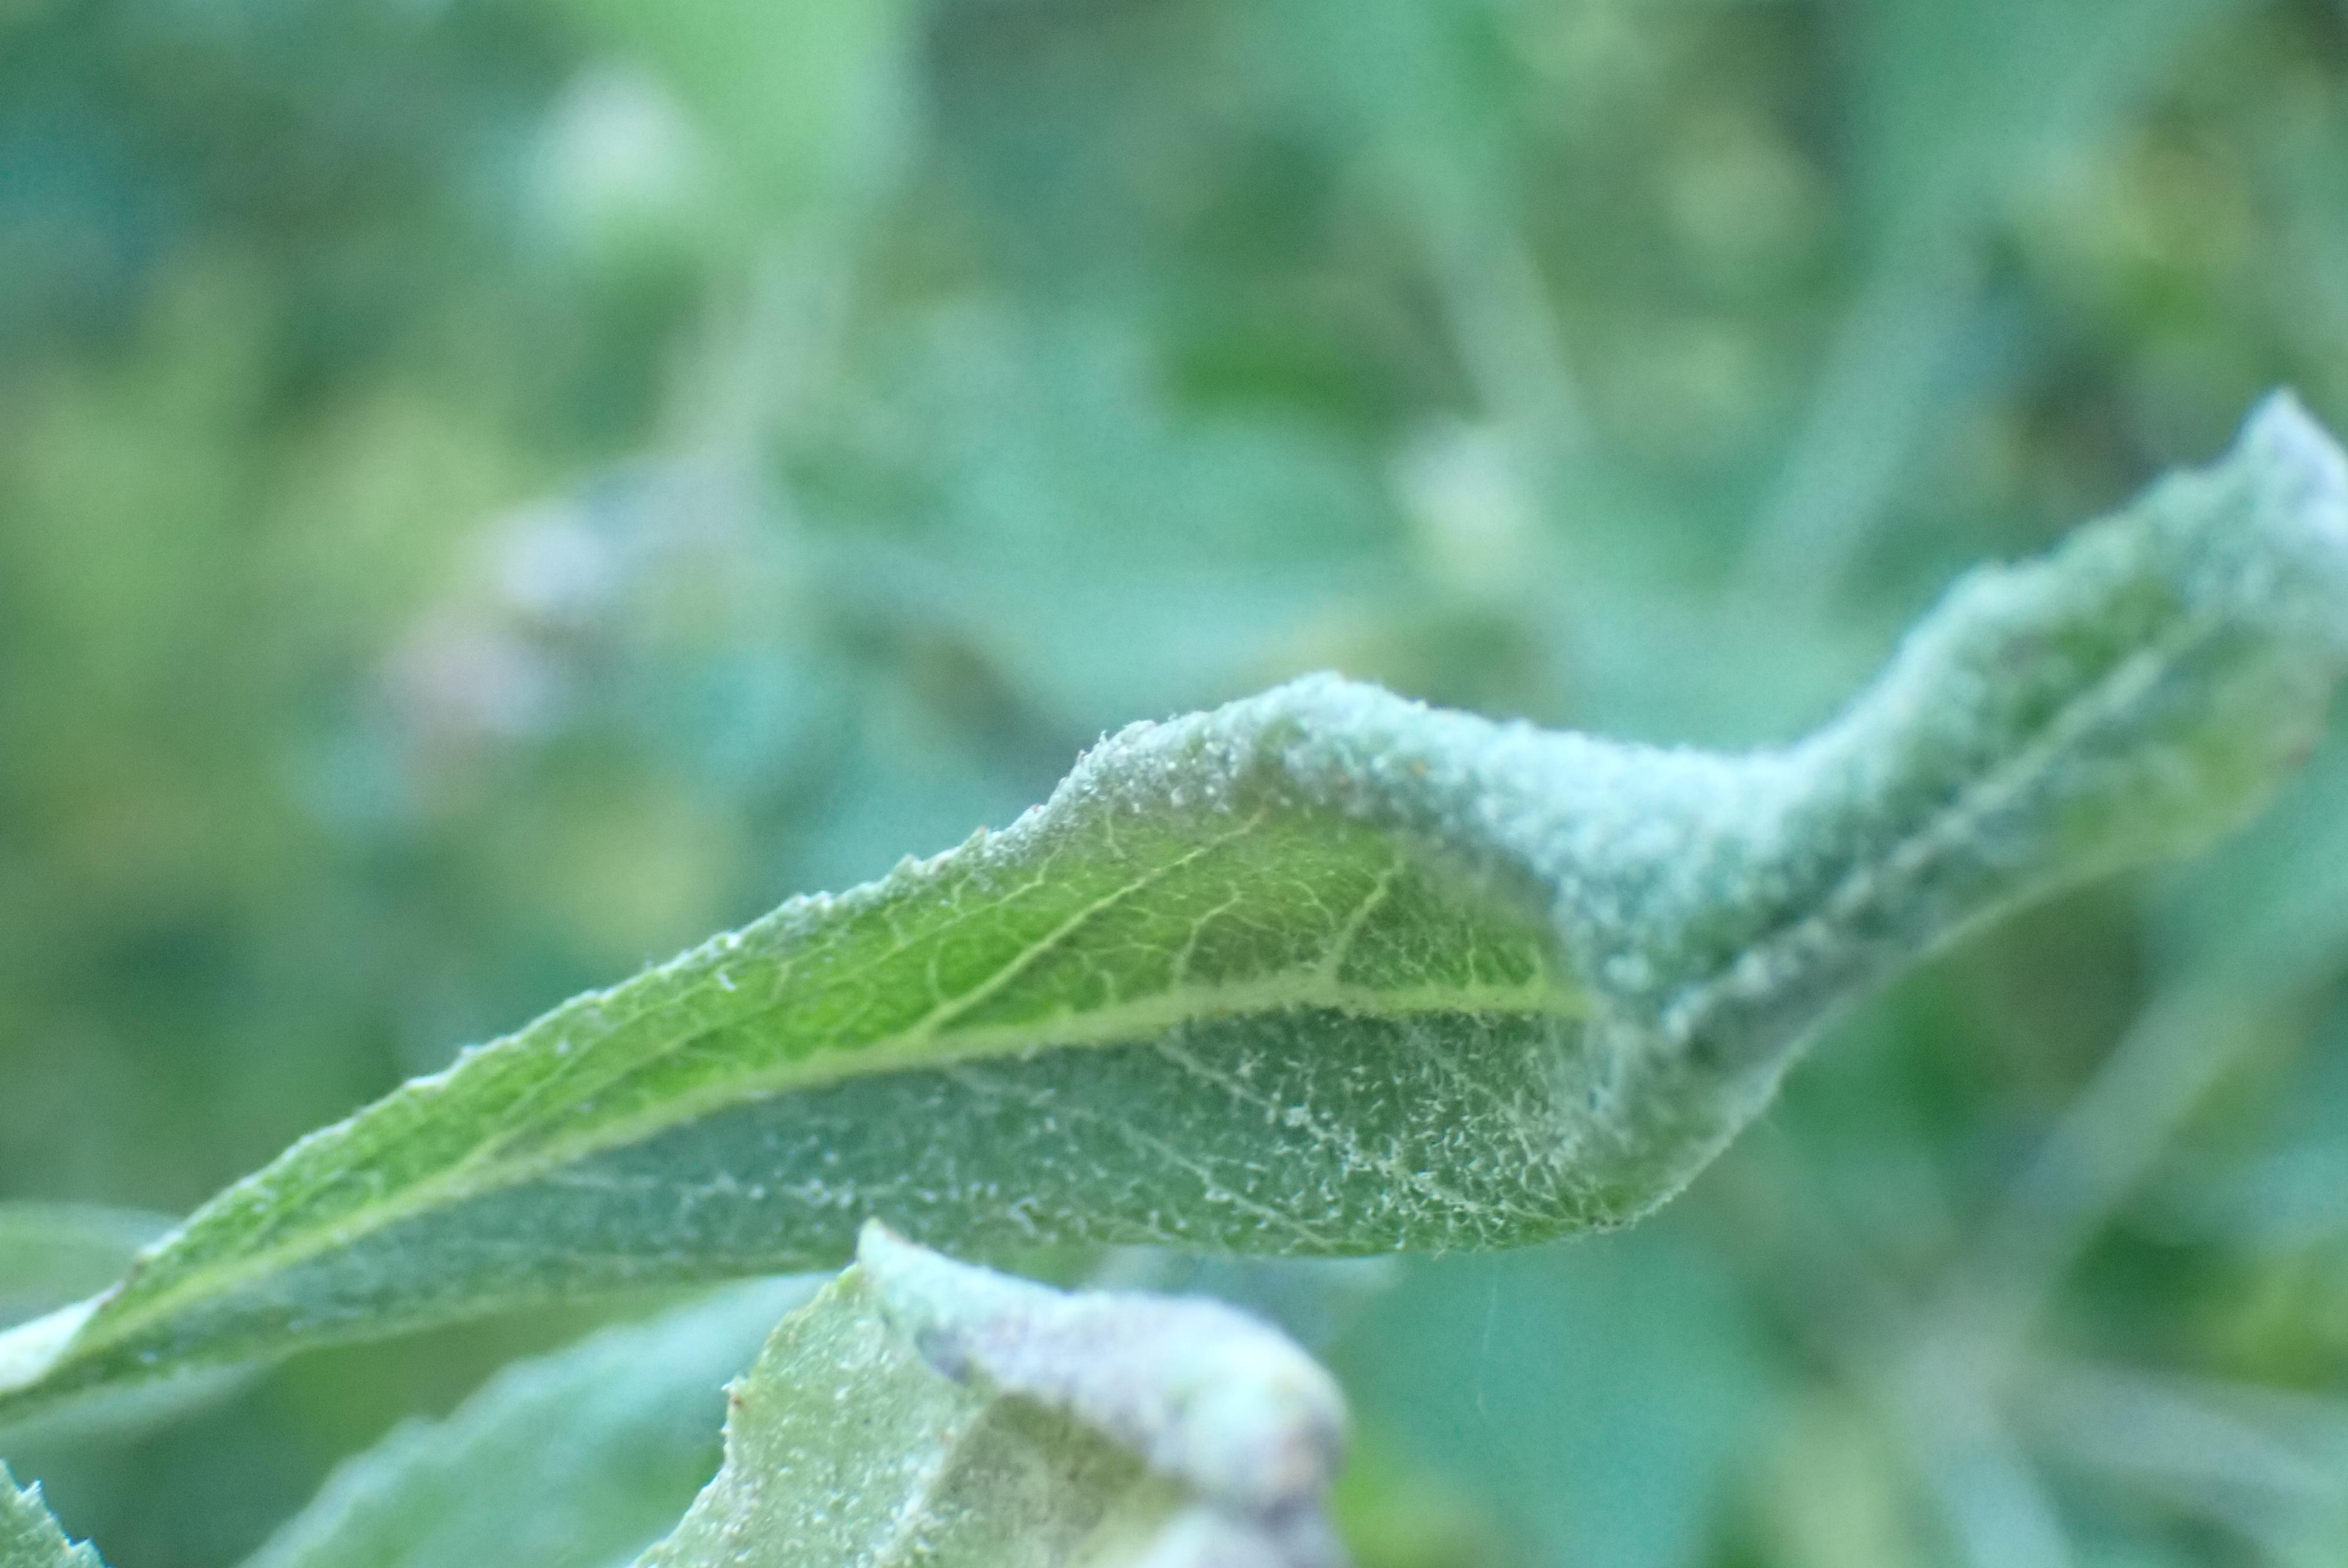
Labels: powdery_mildew